Eucalyptus nova-anglica

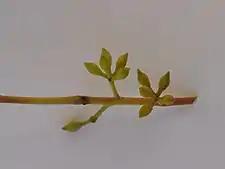
flower buds

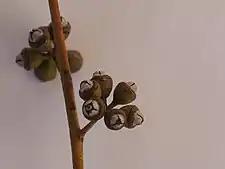
fruit

"Eucalyptus nova-anglica" is a tree that typically grows to a height of and forms a lignotuber. It has thick, rough, fissured, fibrous bark on the trunk and larger branches. Young plants and coppice regrowth have glaucous, sessile heart-shaped to more or less round leaves arranged in opposite pairs, long and wide. Adult leaves are arranged alternately, the same green to bluish green colour on both sides, lance-shaped, long and wide on a petiole long. The flower buds are arranged in groups of seven in leaf axils on a peduncle long, the individual buds on a pedicel long. Mature buds are oval to diamond-shaped, long and wide with a conical operculum. Flowering occurs between February and May and the flowers are white. The fruit is a woody, conical or hemispherical capsule long and wide on a pedicel up to long.